Vox Dei (band)

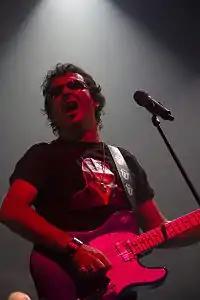
Carlos Gardellini, playing in 2012.

Towards the end of 1989, after a few Willy Quiroga and Rubén Basoalto solo shows in Córdoba, Vox Dei hired two new members: Jorge León (rhythm guitar and vocals) and Daniel Laira (lead guitar), performing at the popular "Badía & Co." TV show. By 1992, Jorge León left the band, replaced by Carlos Gardellini (a friend of drummer Rubén Basoalto).